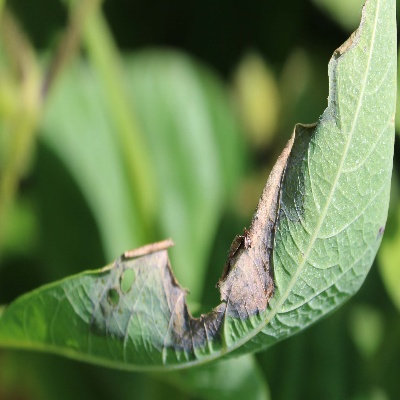
Crop: Cassava
Condition: bacterial blight